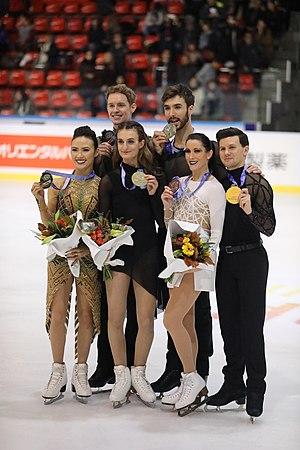
Médaillés en danse sur glace aux Internationaux de France 2019.
Le Trophée de France ou Internationaux de France de patinage est une compétition internationale de patinage artistique qui se déroule en France au cours de l'automne. Il accueille des patineurs amateurs de niveau senior dans quatre catégories : simple messieurs, simple dames, couple artistique et danse sur glace.